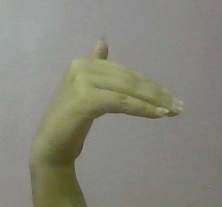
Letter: khaa